Mikhail Prokhorov

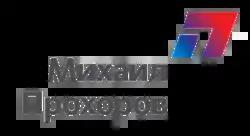
Prokhorov presidential campaign logo

In December 2011, after the legislative elections, Prokhorov announced that he would contest the 2012 presidential election against Vladimir Putin as an independent. He called it ""probably the most important decision of my life"". According to Communist leader Gennady Zyuganov and opposition leader Boris Nemtsov, both saw the move as inspired by the Kremlin. According to Nemtsov, it was an attempt "to preserve Putin's regime". He collected 2 million signatures needed to allow him to run for the presidency. Prokhorov said he would not base his campaign on criticism of Putin. "Criticism must make up no more than 10% ... I would like to focus on the things I would do," he said.